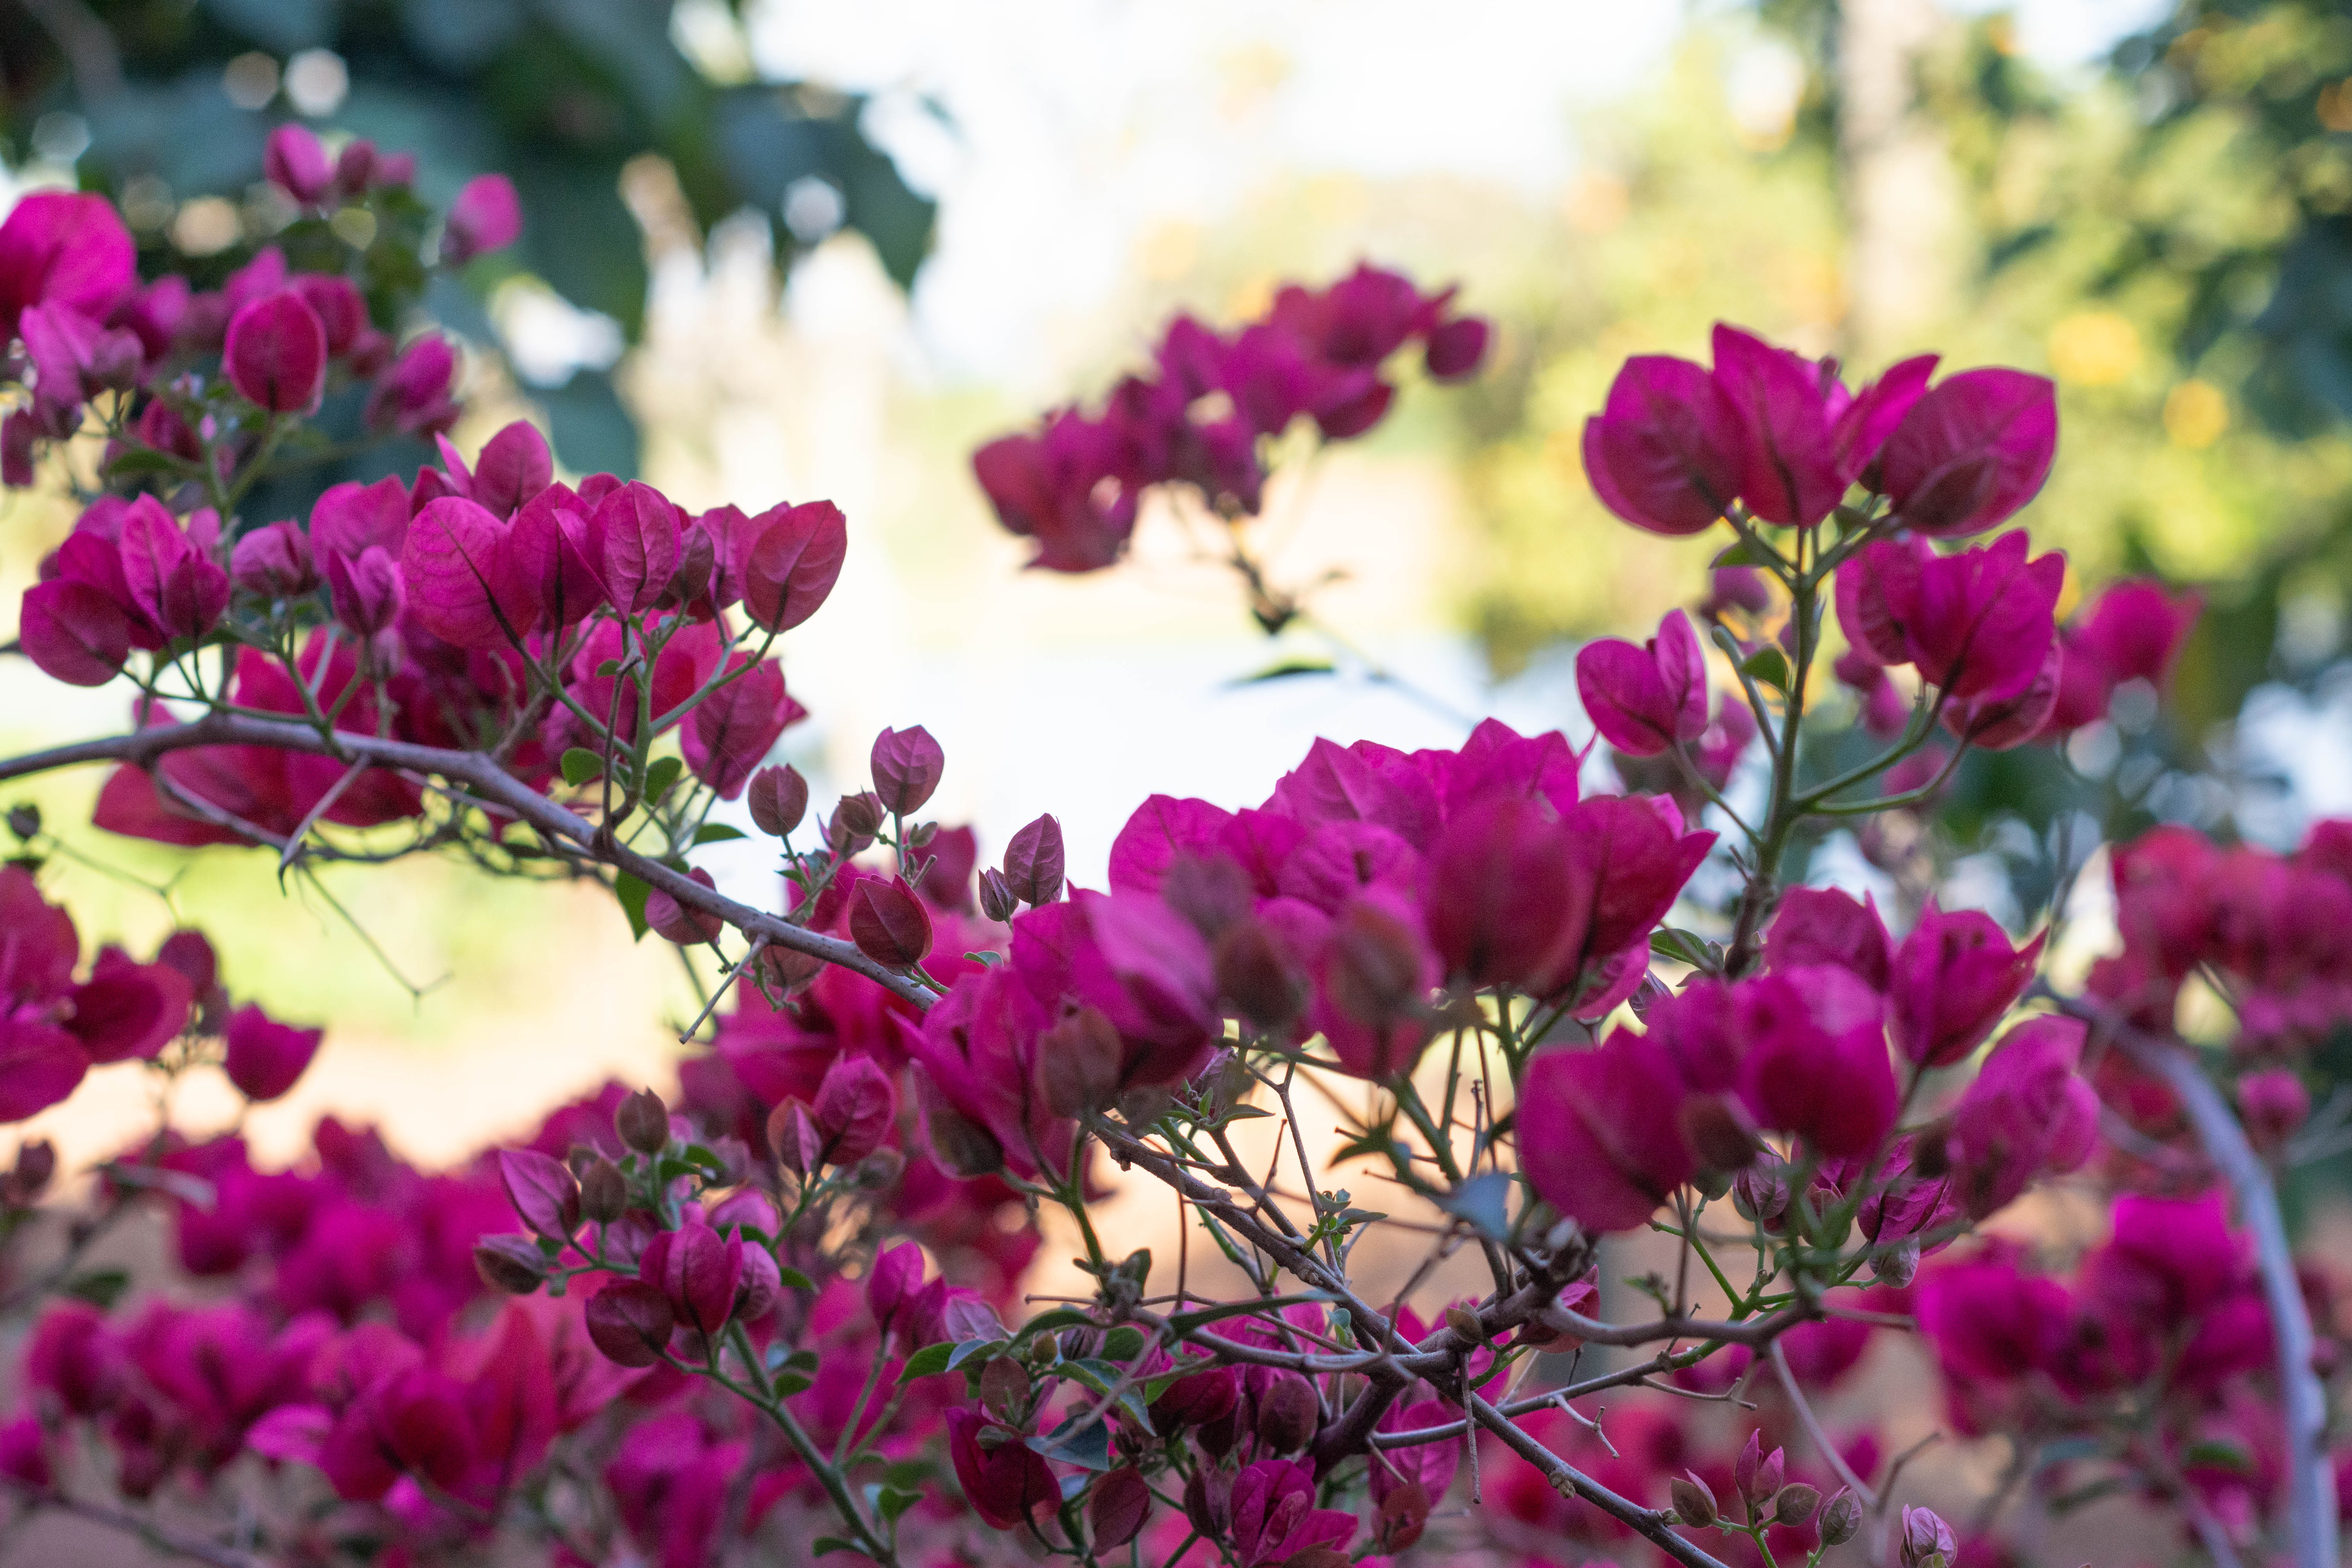
flower, garden, botanic, botanical, vegetation, green, colorful, spring, vegetal, plant, decoration, bloom, blossoming, nature, flourish, floral, sun, sunny, sunlight, color, pattern, flowering plant, pink, petal, purple, tree, bougainvillea, magenta, branch, botany, dianthus, annual plant, blossom, pink family, herbaceous plant, shrub, wildflower, four o clock family, violet family, rhododendron, perennial plant